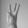
ASL letter: W